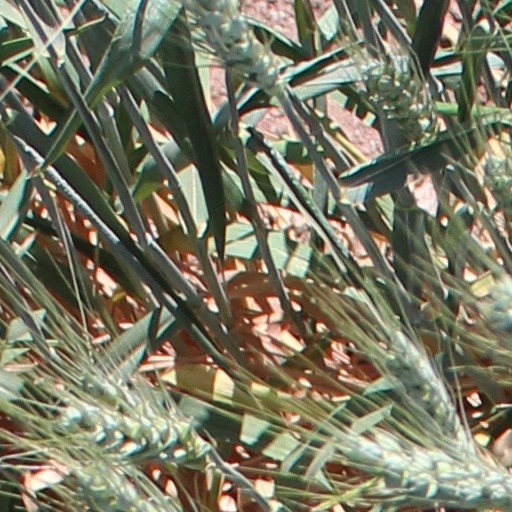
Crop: wheat